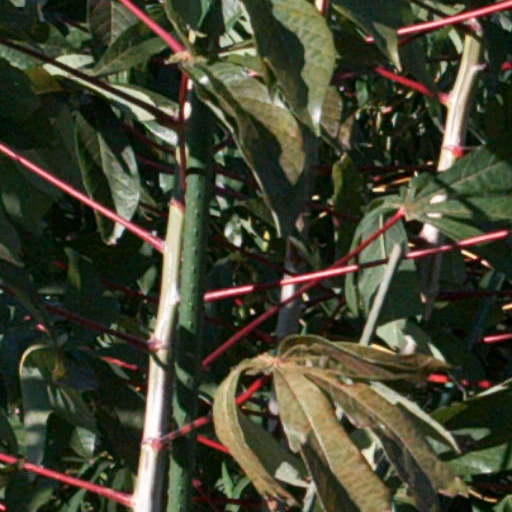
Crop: cassava